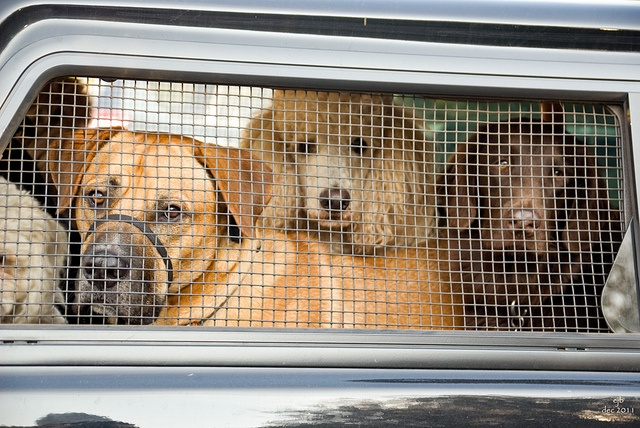
A variety of dogs caged in the back of a vehicle
several dogs are looking trough a wire window
A group of dogs looking out from behind a grate in a vehicle.
Several dogs behind metal wire in a vehicle.
A group of dogs inside of a cage on a vehicle.